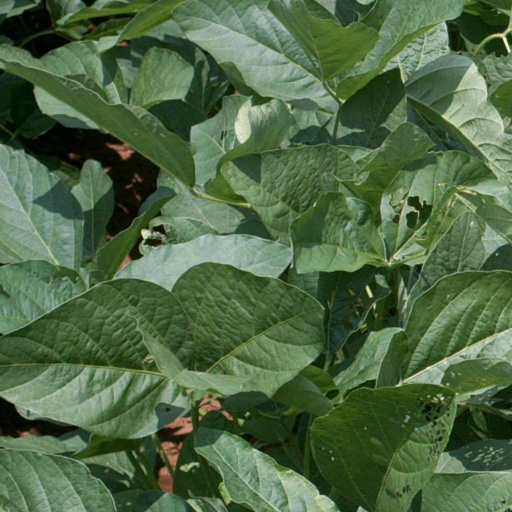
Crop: soybean